The Prodigal Son (1934 film)

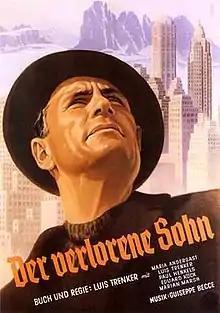

The Prodigal Son (German: Der verlorene Sohn) is a 1934 German drama film directed by Luis Trenker and starring Trenker, Maria Andergast and Bertl Schultes. A South Tyrolean immigrates to New York City, but ultimately finding the U.S. is not for him, returns to his home village.